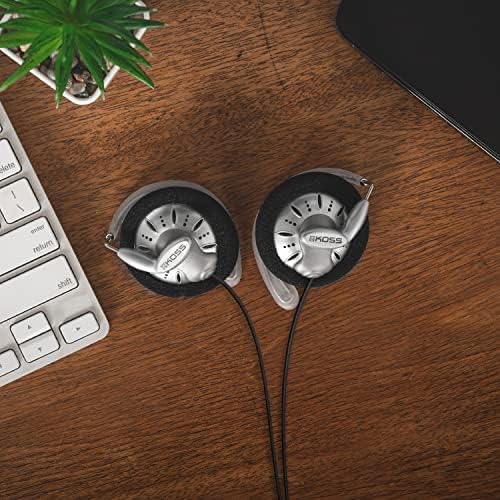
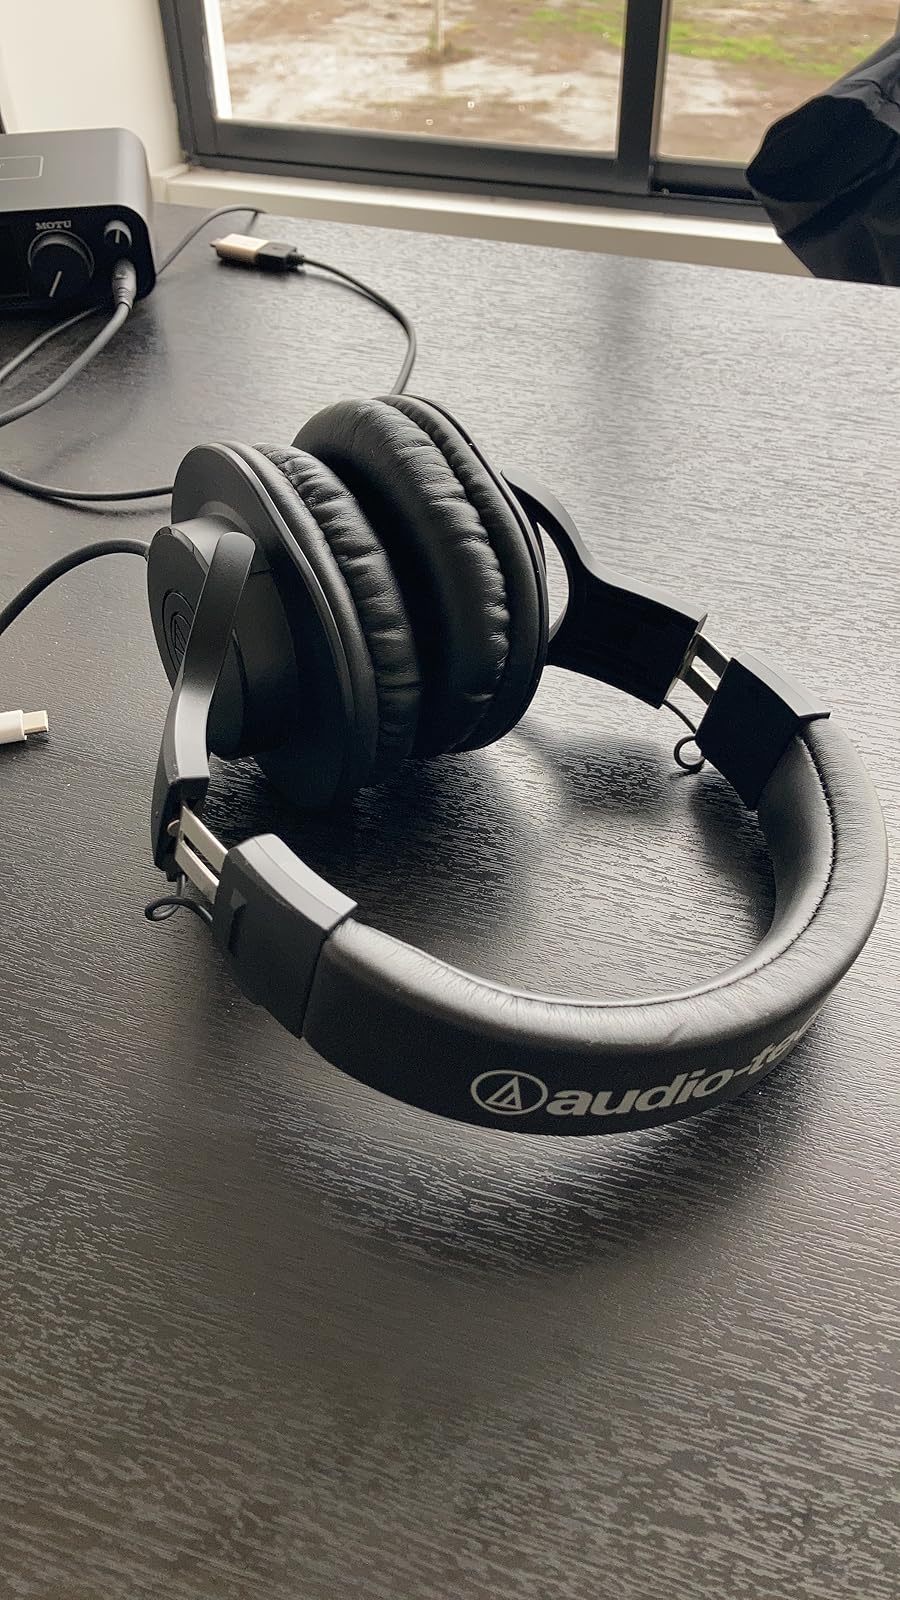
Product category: headphones
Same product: no